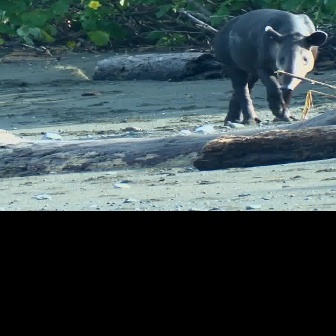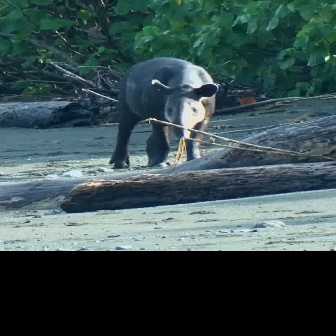
  Please identify the target specified by the bounding box [210,7,327,125] in the first image and locate it in the second image. Return the coordinates in [x_min,y_min,x_max,y_max] format.
Answer: [107,56,219,169]